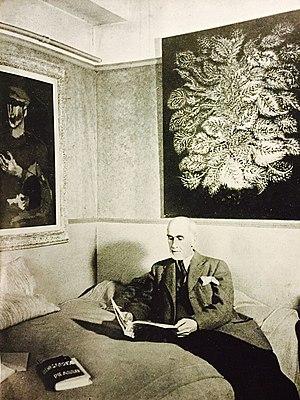
Wilhelm Uhde, Style de France, 15-04-1947
Wilhelm Uhde né le 28 octobre 1874 à Friedeberg actuellement : Strzelce Krajeńskie, Pologne et mort le 17 août 1947 à Paris, est un critique d'art, marchand d'art et collectionneur allemand. Il a travaillé surtout à Paris et joué un rôle important dans le développement du cubisme et de l'art naïf.
Ferdinand Desnos est un peintre naïf autodidacte né à Pontlevoy le 29 juillet 1901, vivait rue Gay-Lussac à Paris, mort à Paris le 16 novembre 1958. Il était le cousin et l'ami de Robert Desnos.